Helen Ramsaran

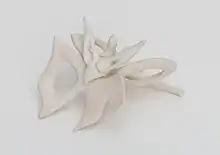
Ghost Species, 2019, Carved Clay, 6 x 8 inches. (Image Courtesy of Welancora Gallery and the Artist,Photography by Cary Whittier)

Ramsaran's recent series, executed in carved white clay, is not as intricate as the earlier works but they still communicate the same sophistication and physical tension. These pieces are intended to represent the dying off of the coral reef and other life-sustaining systems due to the effects of climate change.